Edward Bernds

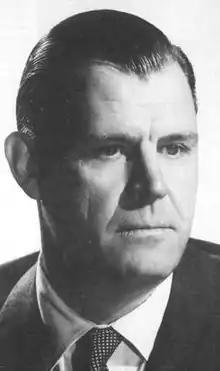

Edward Bernds (July 12, 1905May 20, 2000) was an American screenwriter and director, born in Chicago, Illinois.